Nefarious: Merchant of Souls

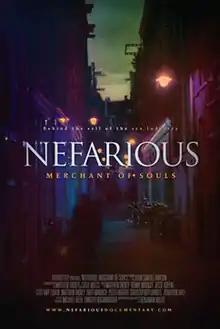
Film poster

Nefarious: Merchant of Souls is a 2011 American documentary film about modern human trafficking, specifically sexual slavery. Presented from a Christian worldview, "Nefarious" covers human trafficking in the United States, Western and Eastern Europe, and Southeast Asia, alternating interviews with re-enactments. Victims of trafficking talk about having been the objects of physical abuse and attempted murder. Several former prostitutes talk about their conversion to Christianity, escape from sexual oppression, and subsequent education or marriage. The film ends with the assertion that only Jesus can completely heal people from the horrors of sexual slavery.